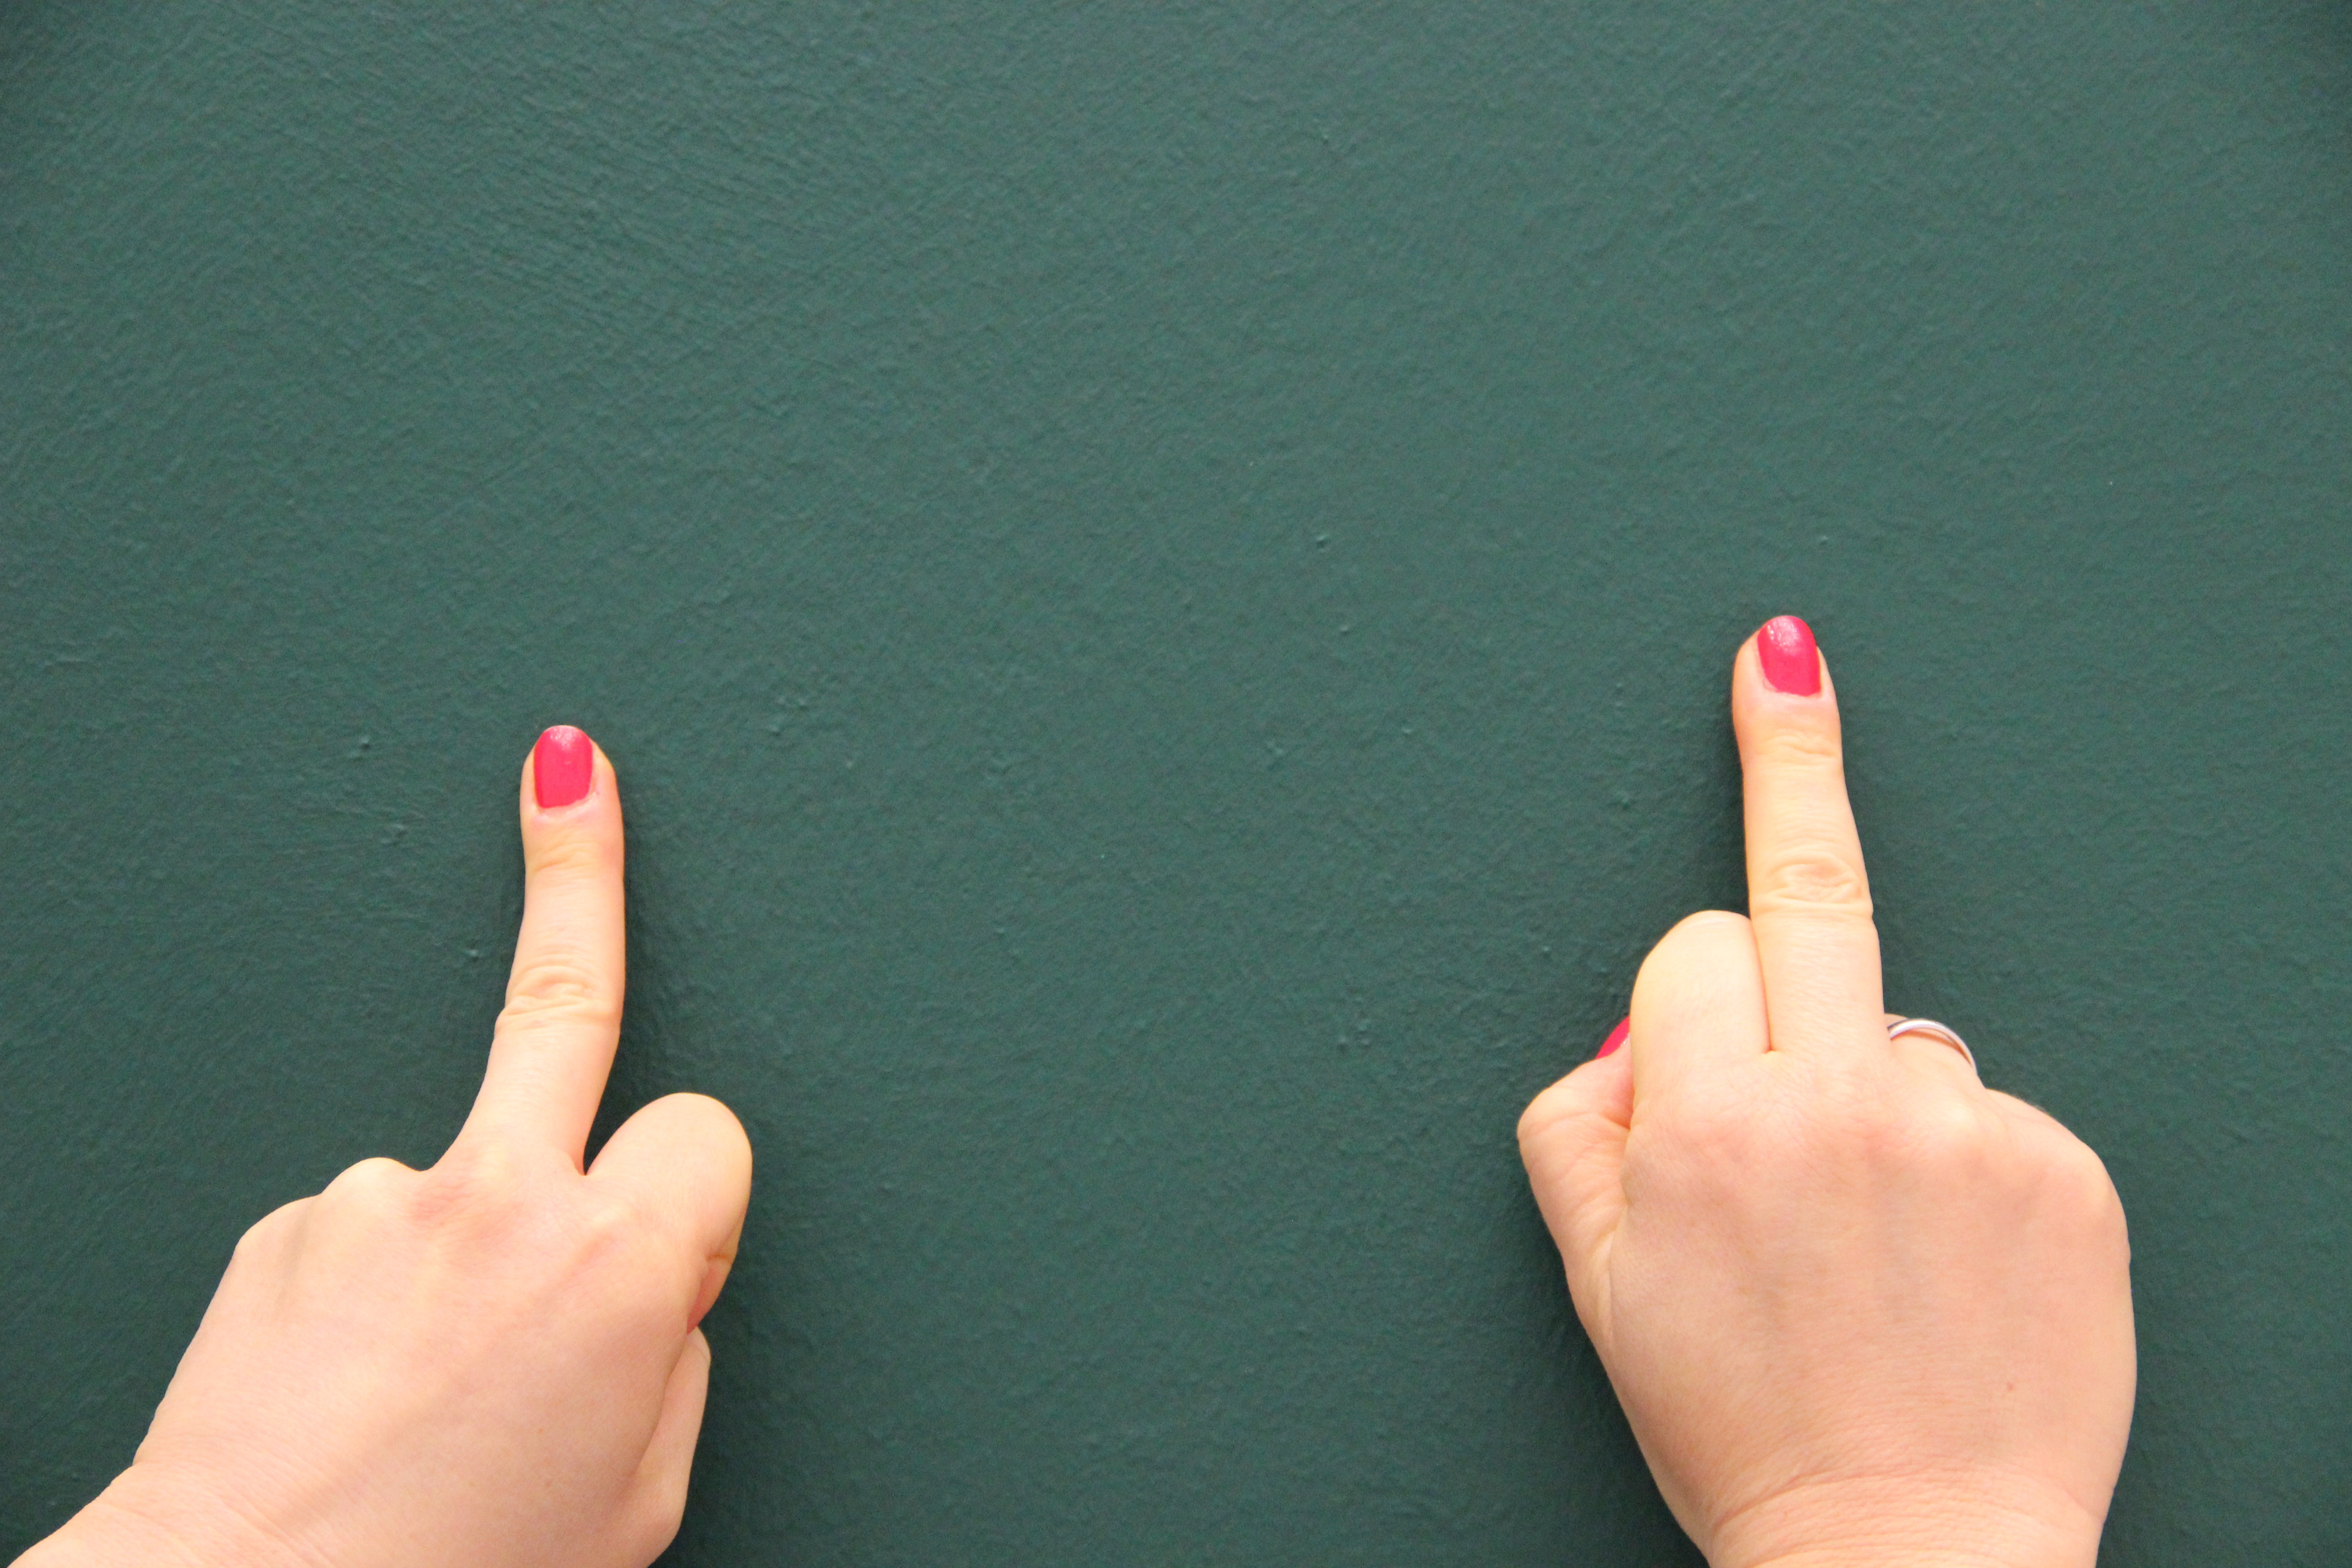
writing, hand, number, leg, finger, green, nail, background, middle finger, shape